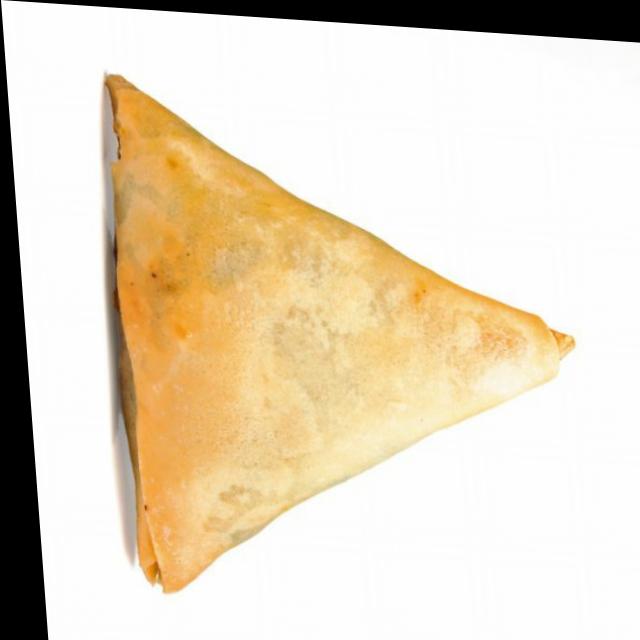
Dish: samosa